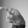
ASL letter: P